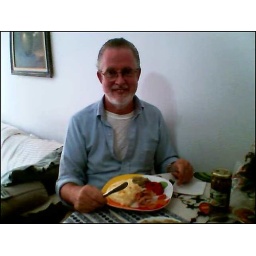
Moe with Jantar in Sao Paulo egg plant + red pepper2